Addington Venables

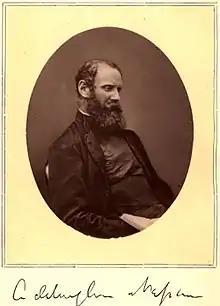
Addington Venables

Addington Robert Peel Venables, D.D. (1827–1876) was an Anglican colonial bishop in the 19th century.